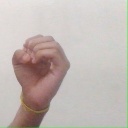
अक्षर: ऊ